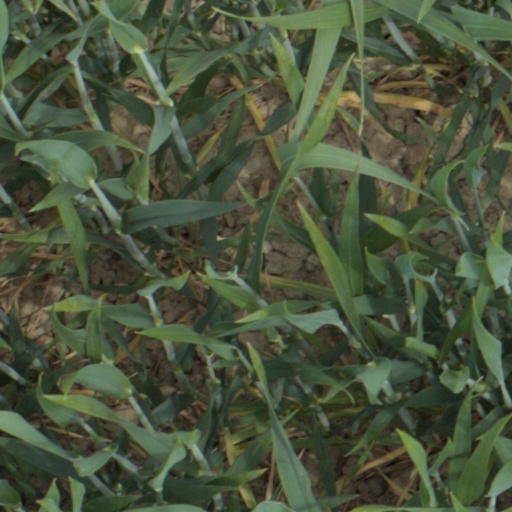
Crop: wheat